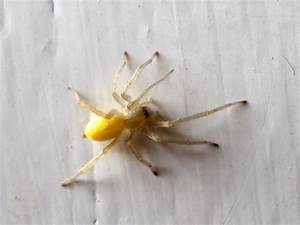
Label: spider